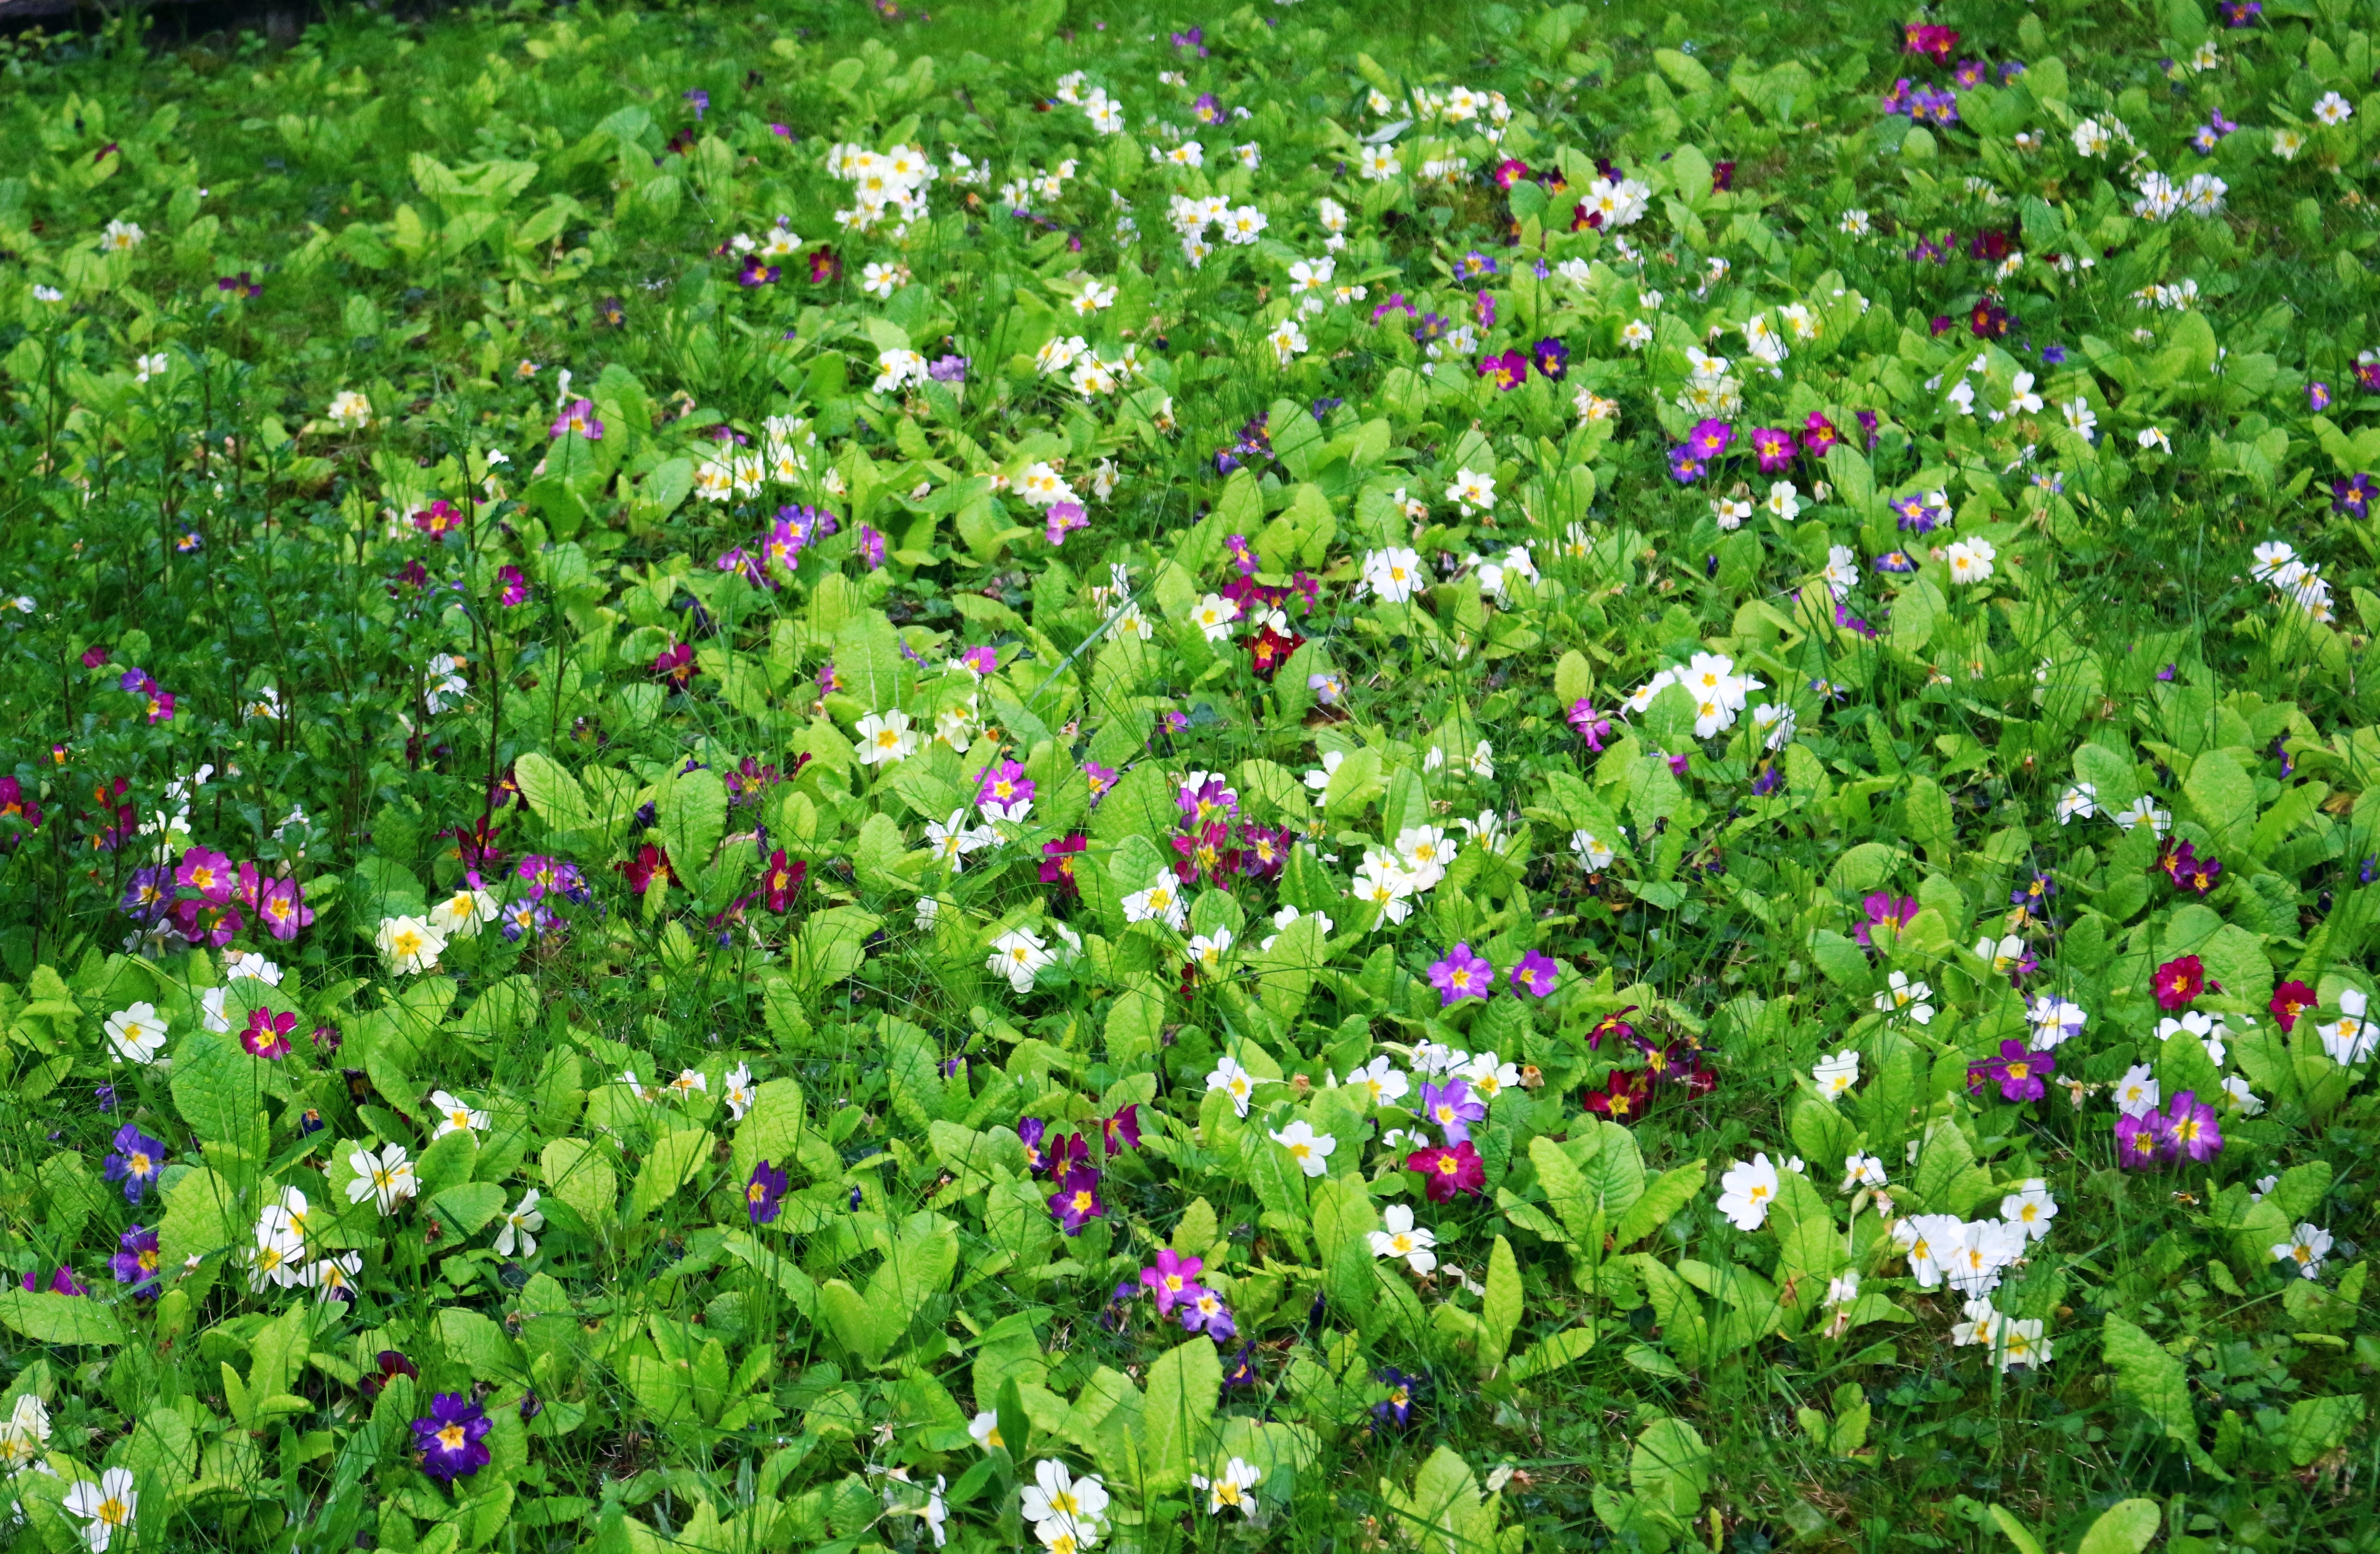
grass, plant, lawn, meadow, flower, spring, flora, wildflower, flowers, primrose, shrub, groundcover, flower meadow, cowslip, flowering plant, meadows primrose, spring primrose, primula veris, veris, annual plant, land plant